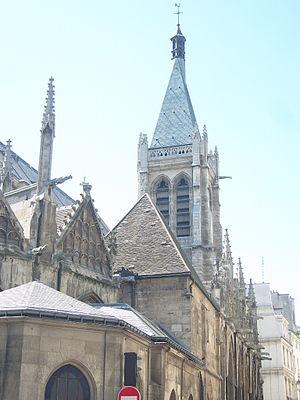
Paris, église Saint-Séverin, clocher
L'église Saint-Séverin est située rue des Prêtres-Saint-Séverin dans le quartier latin de Paris, près de la Seine.